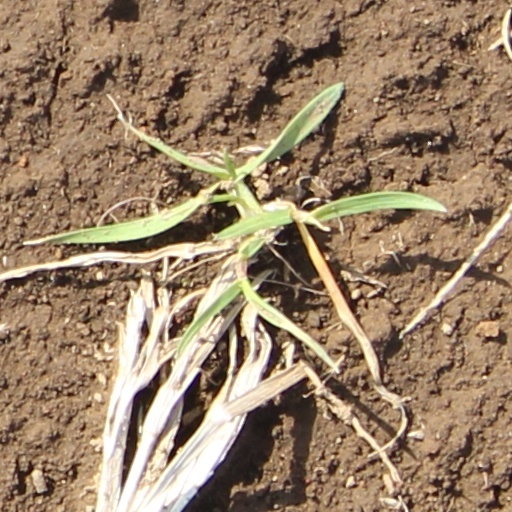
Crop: wheat